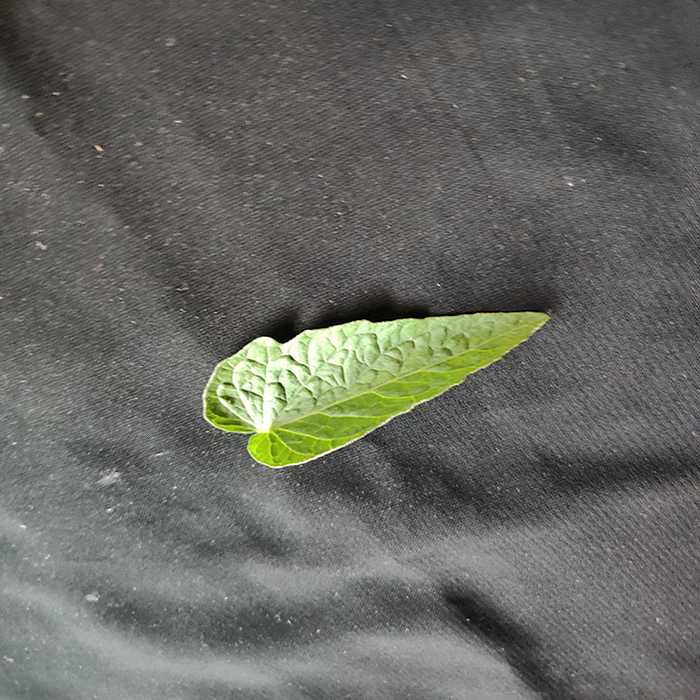
Plant: Tomato
Label: Tomato Fresh leaf